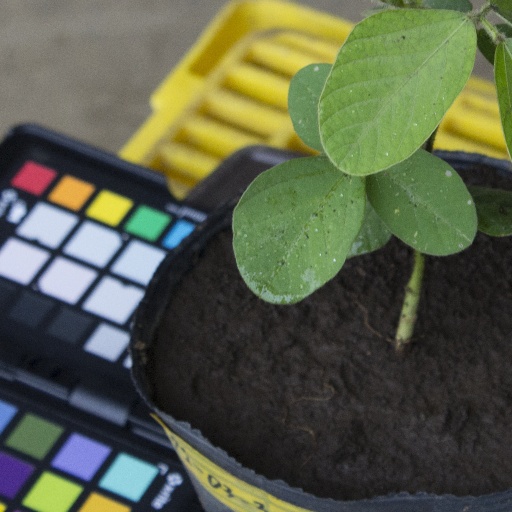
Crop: soybean